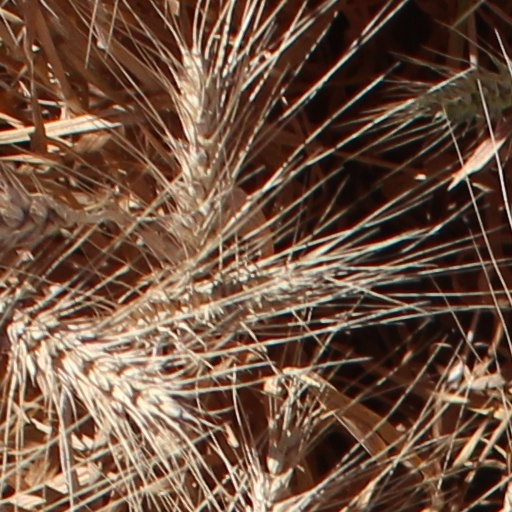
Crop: wheat